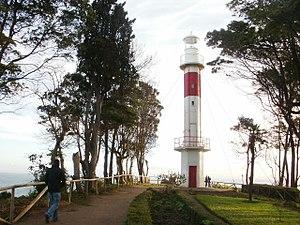
Le phare de Punta Lutrin est un phare actif situé sur Punta Lutrin à Lota, dans la région du Biobío au Chili.
Cette liste recense les phares du Chili, dont les côtes sont particulièrement longues et dangereuses. En effet, le Chili compte au moins 5 000 îles rocheuses. La signalisation maritime est effectuée par le Servicio de Señalización Marítima au sein du Service hydrographique et océanographique de la marine chilienne dépendant de la Marine chilienne.